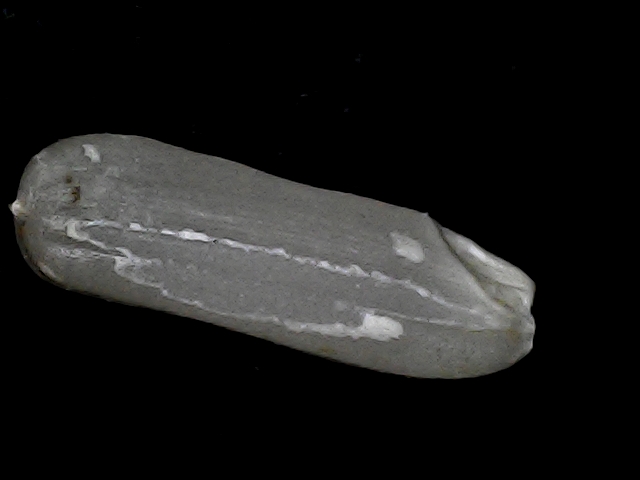
Rice variety: BD75